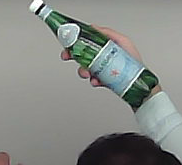
Product: sanpellegrino_water